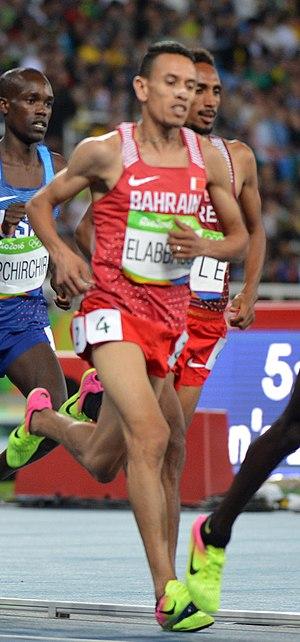
El Hassan el-Abassi est un athlète marocain naturalisé bahreïni en 2014, spécialiste du fond, puis du marathon.